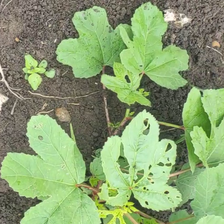
Weed species: Little_Mallow(Malva parviflora)